Ballard Carnegie Library

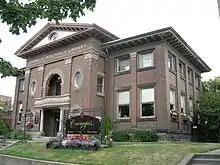

In 1956, Seattle voters approved a municipal bond to replace what was by then considered the "inadequate and impractical" library. The Ballard Carnegie Library was closed in 1963, when a new and larger public library was built in the area. The former library became an antique store. One of the cited reasons for the closure and sale of the library building was a number of expert claims that the building would not be able to withstand earthquakes (which have taken place in the Seattle area at numerous points in its history; the building has in fact survived several quakes in the meantime).